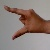
The image shows a hand gesture representing the letter 'Z' in Indian Sign Language.